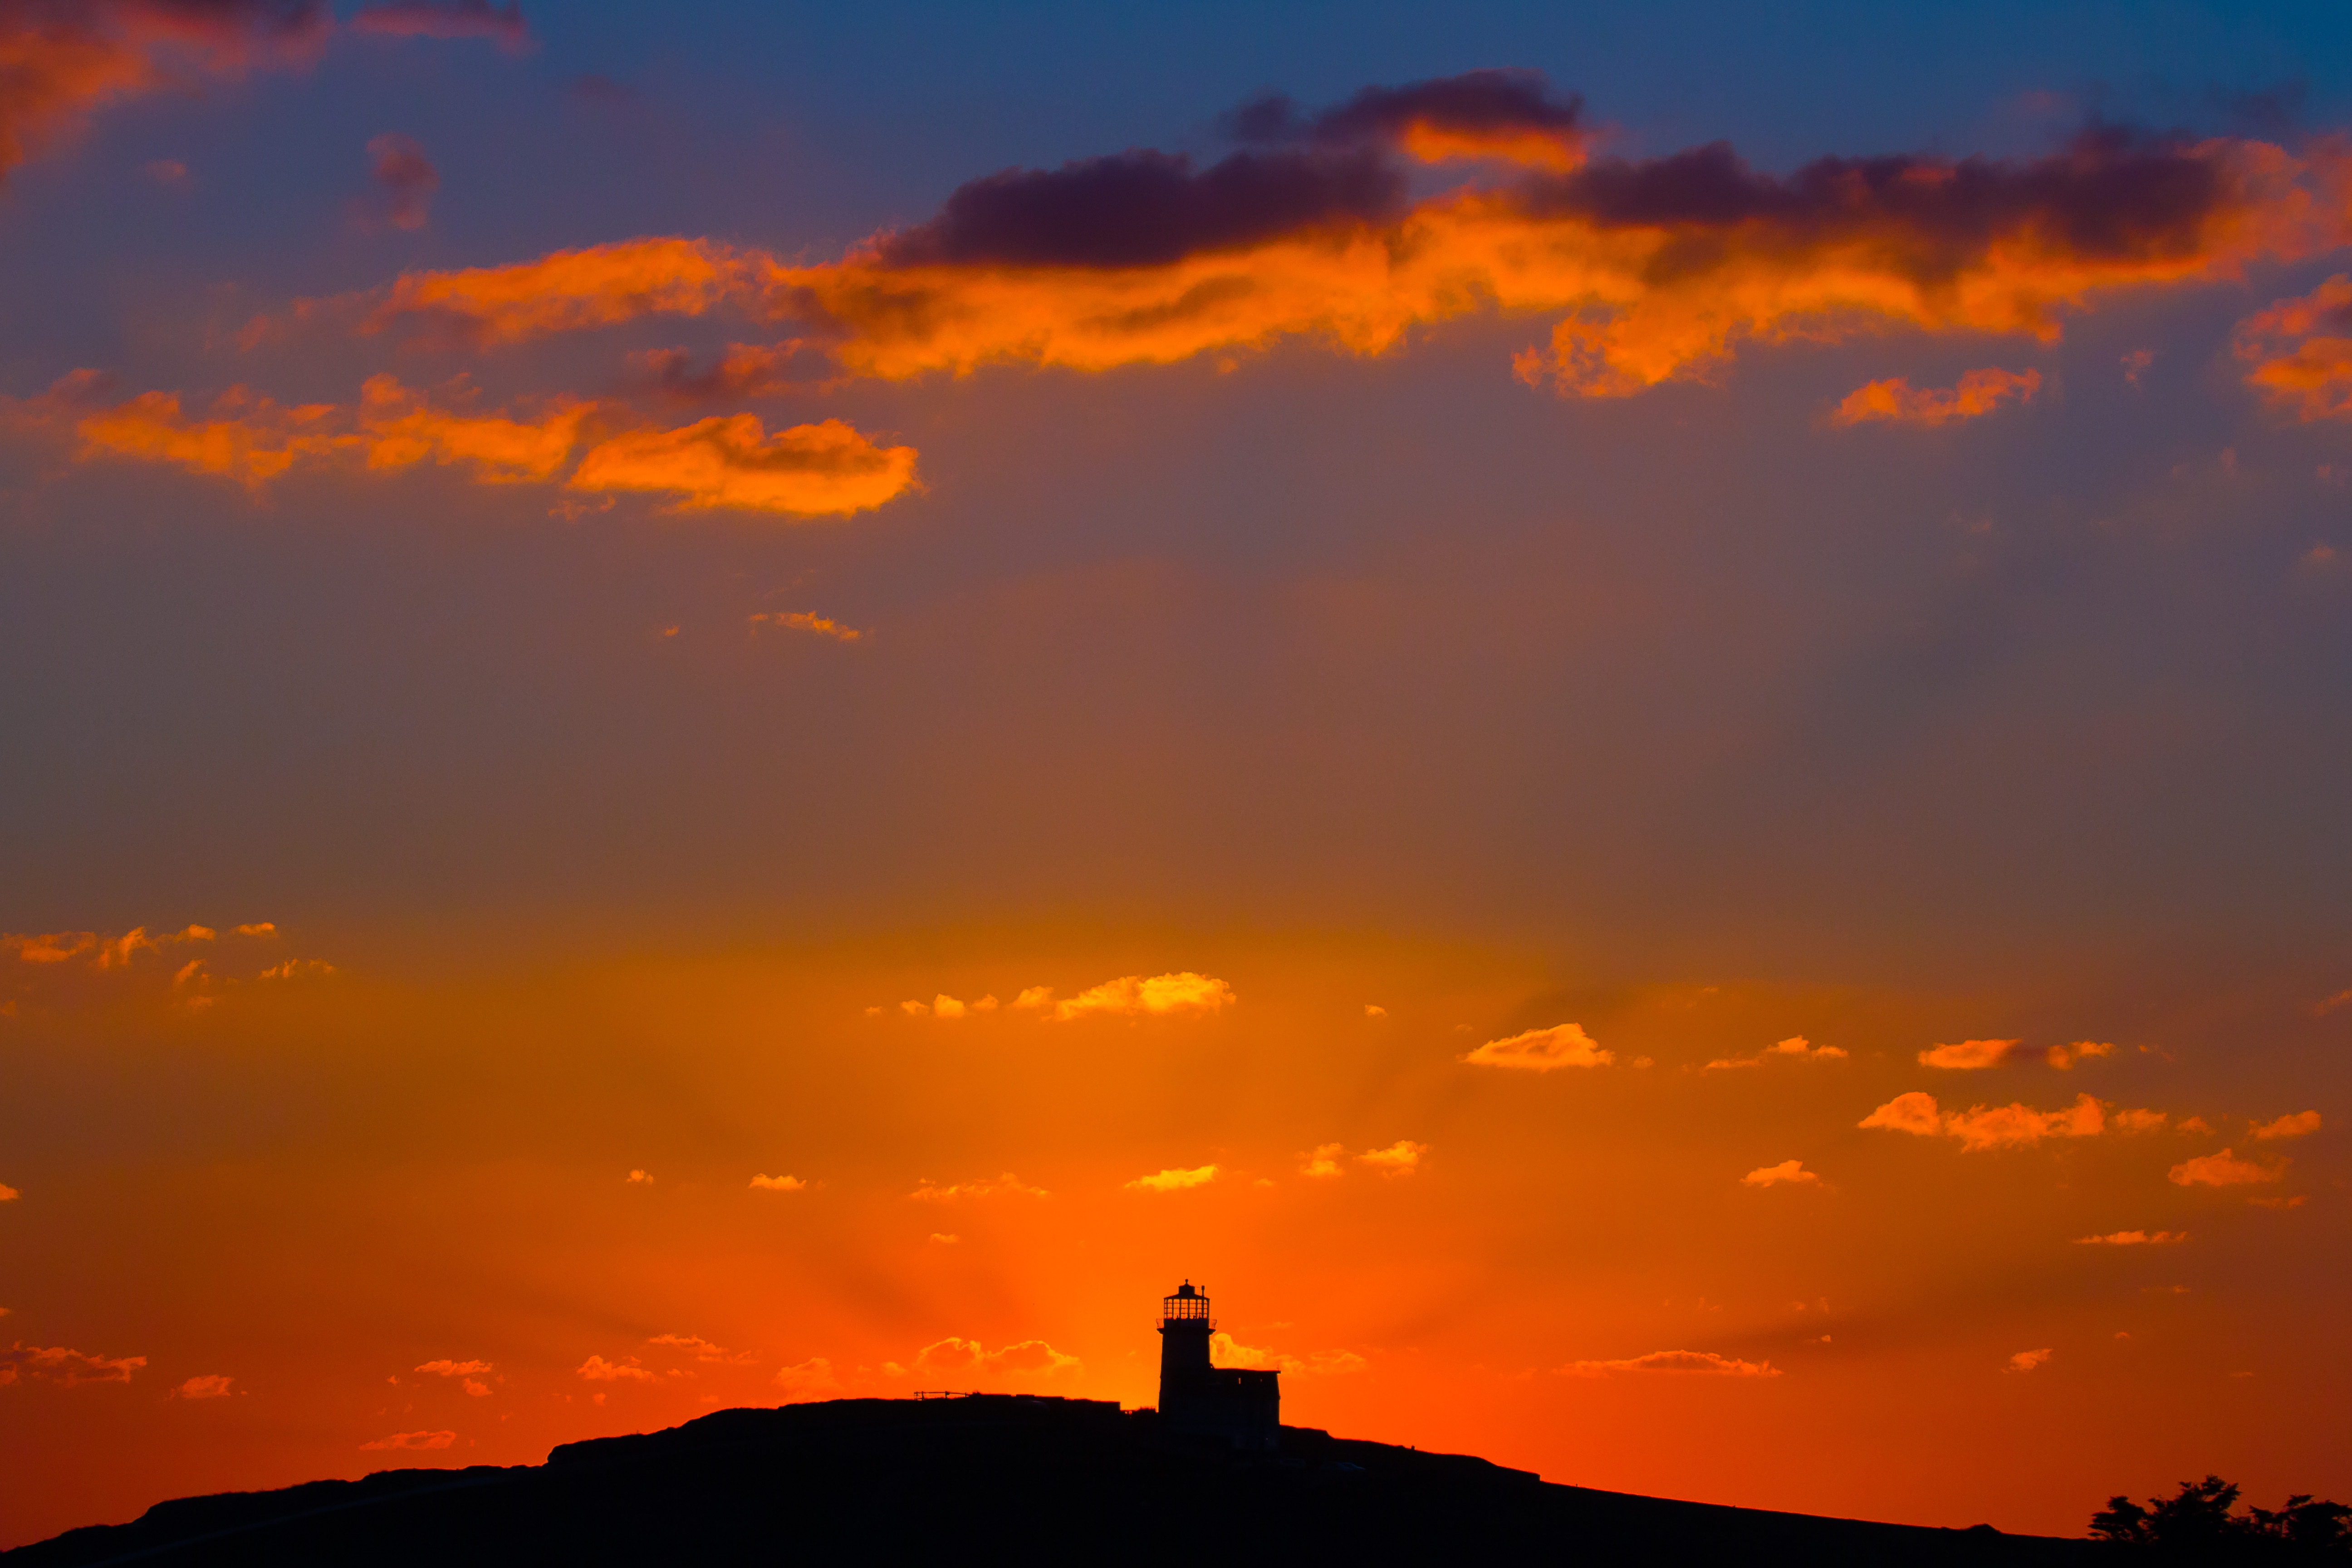
horizon, cloud, lighthouse, sky, sun, sunrise, sunset, sunlight, morning, dawn, atmosphere, dusk, evening, cumulus, afterglow, beachy head, red sky at morning